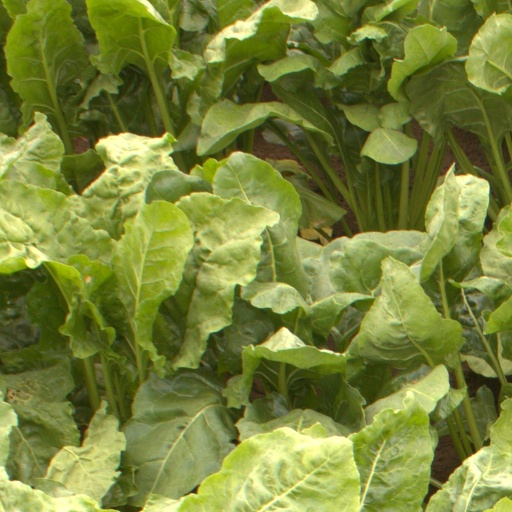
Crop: sugar beet